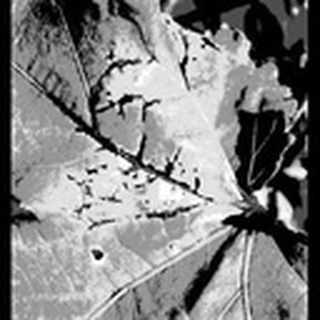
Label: cotton_bacterial_blight